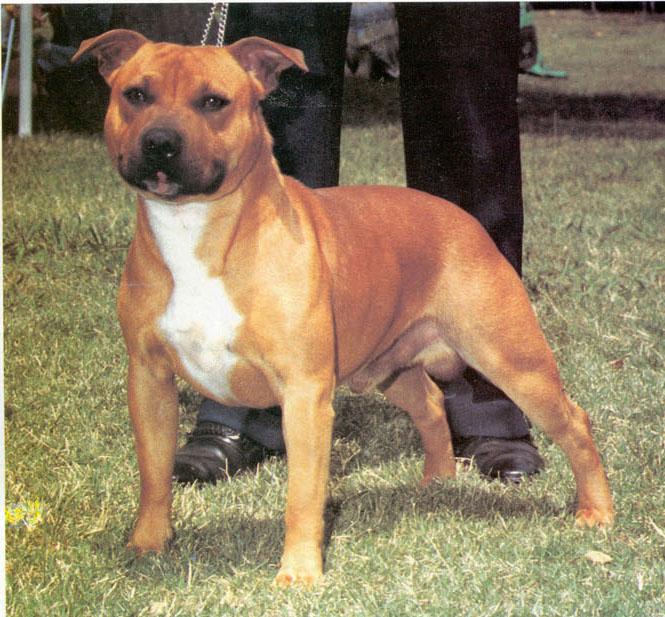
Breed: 203-n000015-Staffordshire_bullterrier